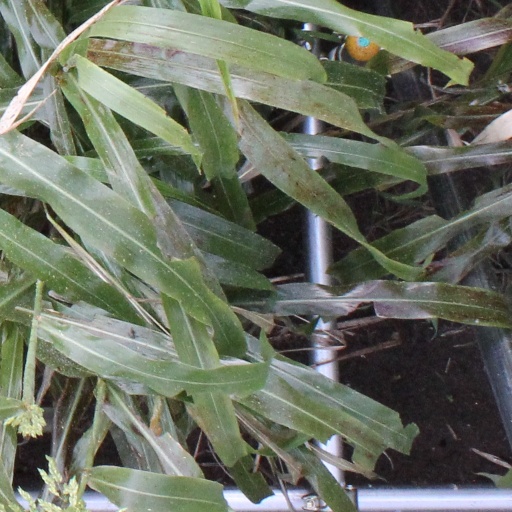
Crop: sorghum